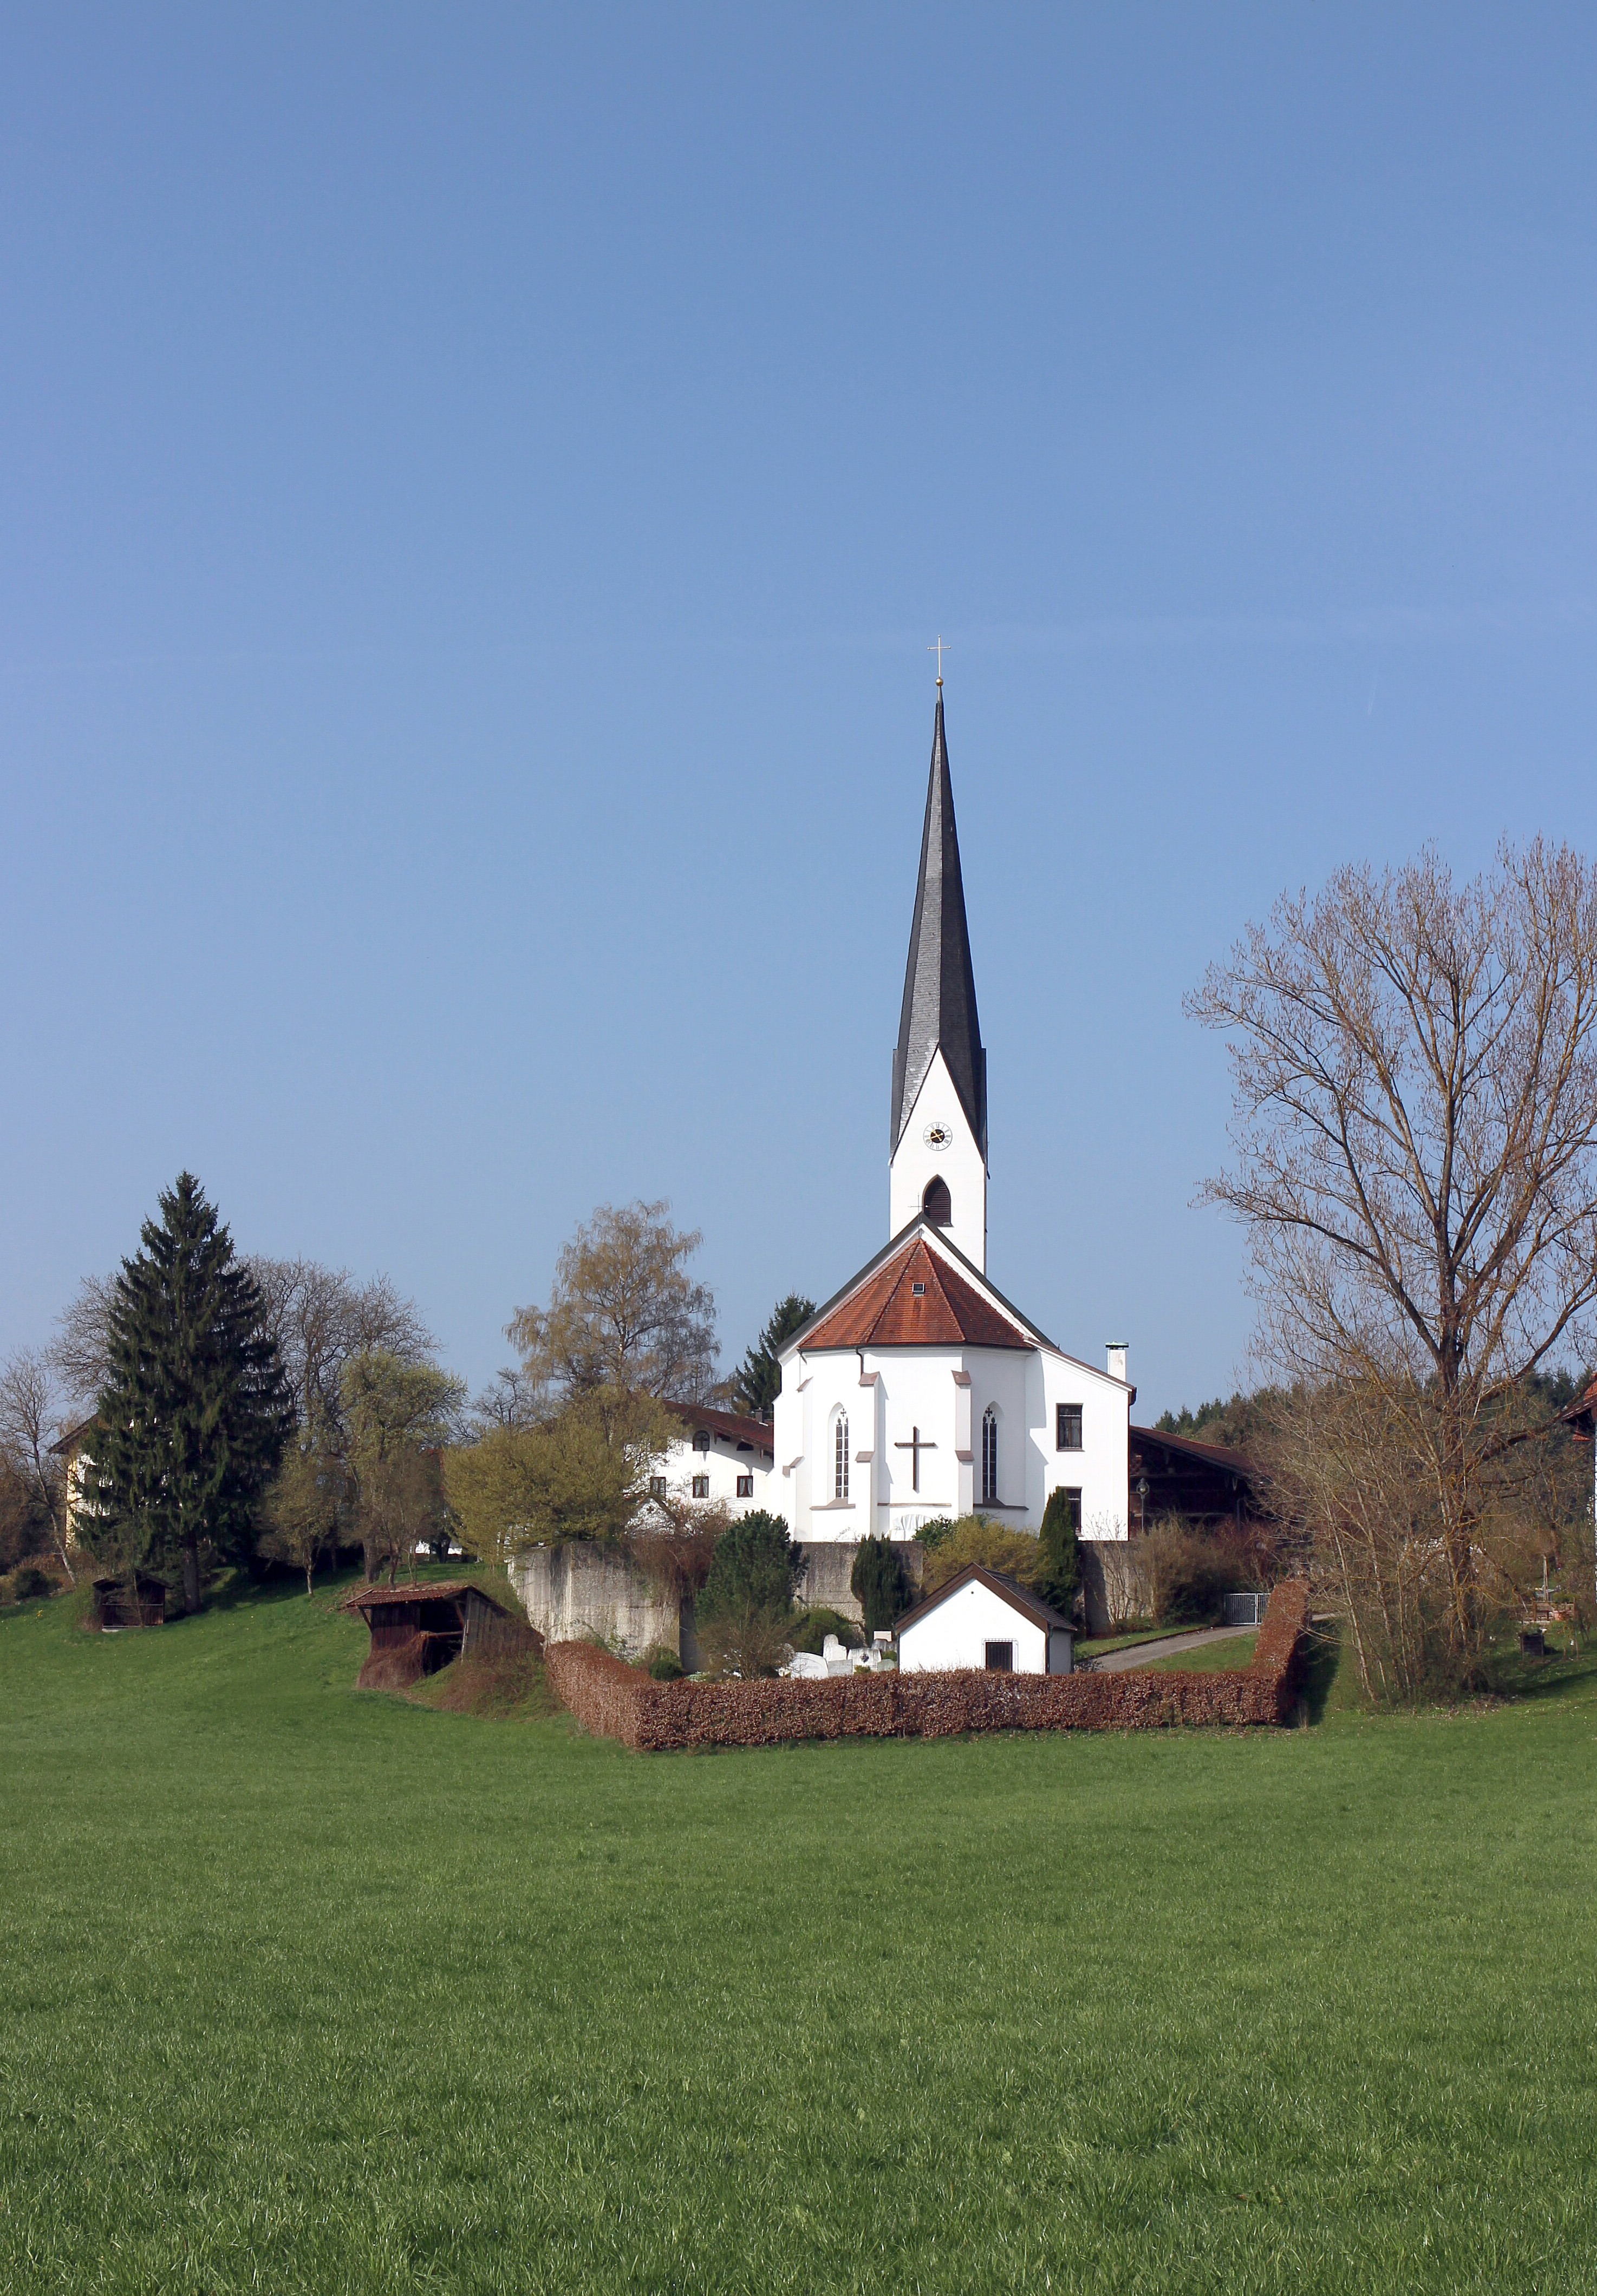
tree, nature, grass, plant, sky, building, chateau, green, blue, church, chapel, place of worship, monastery, rural area